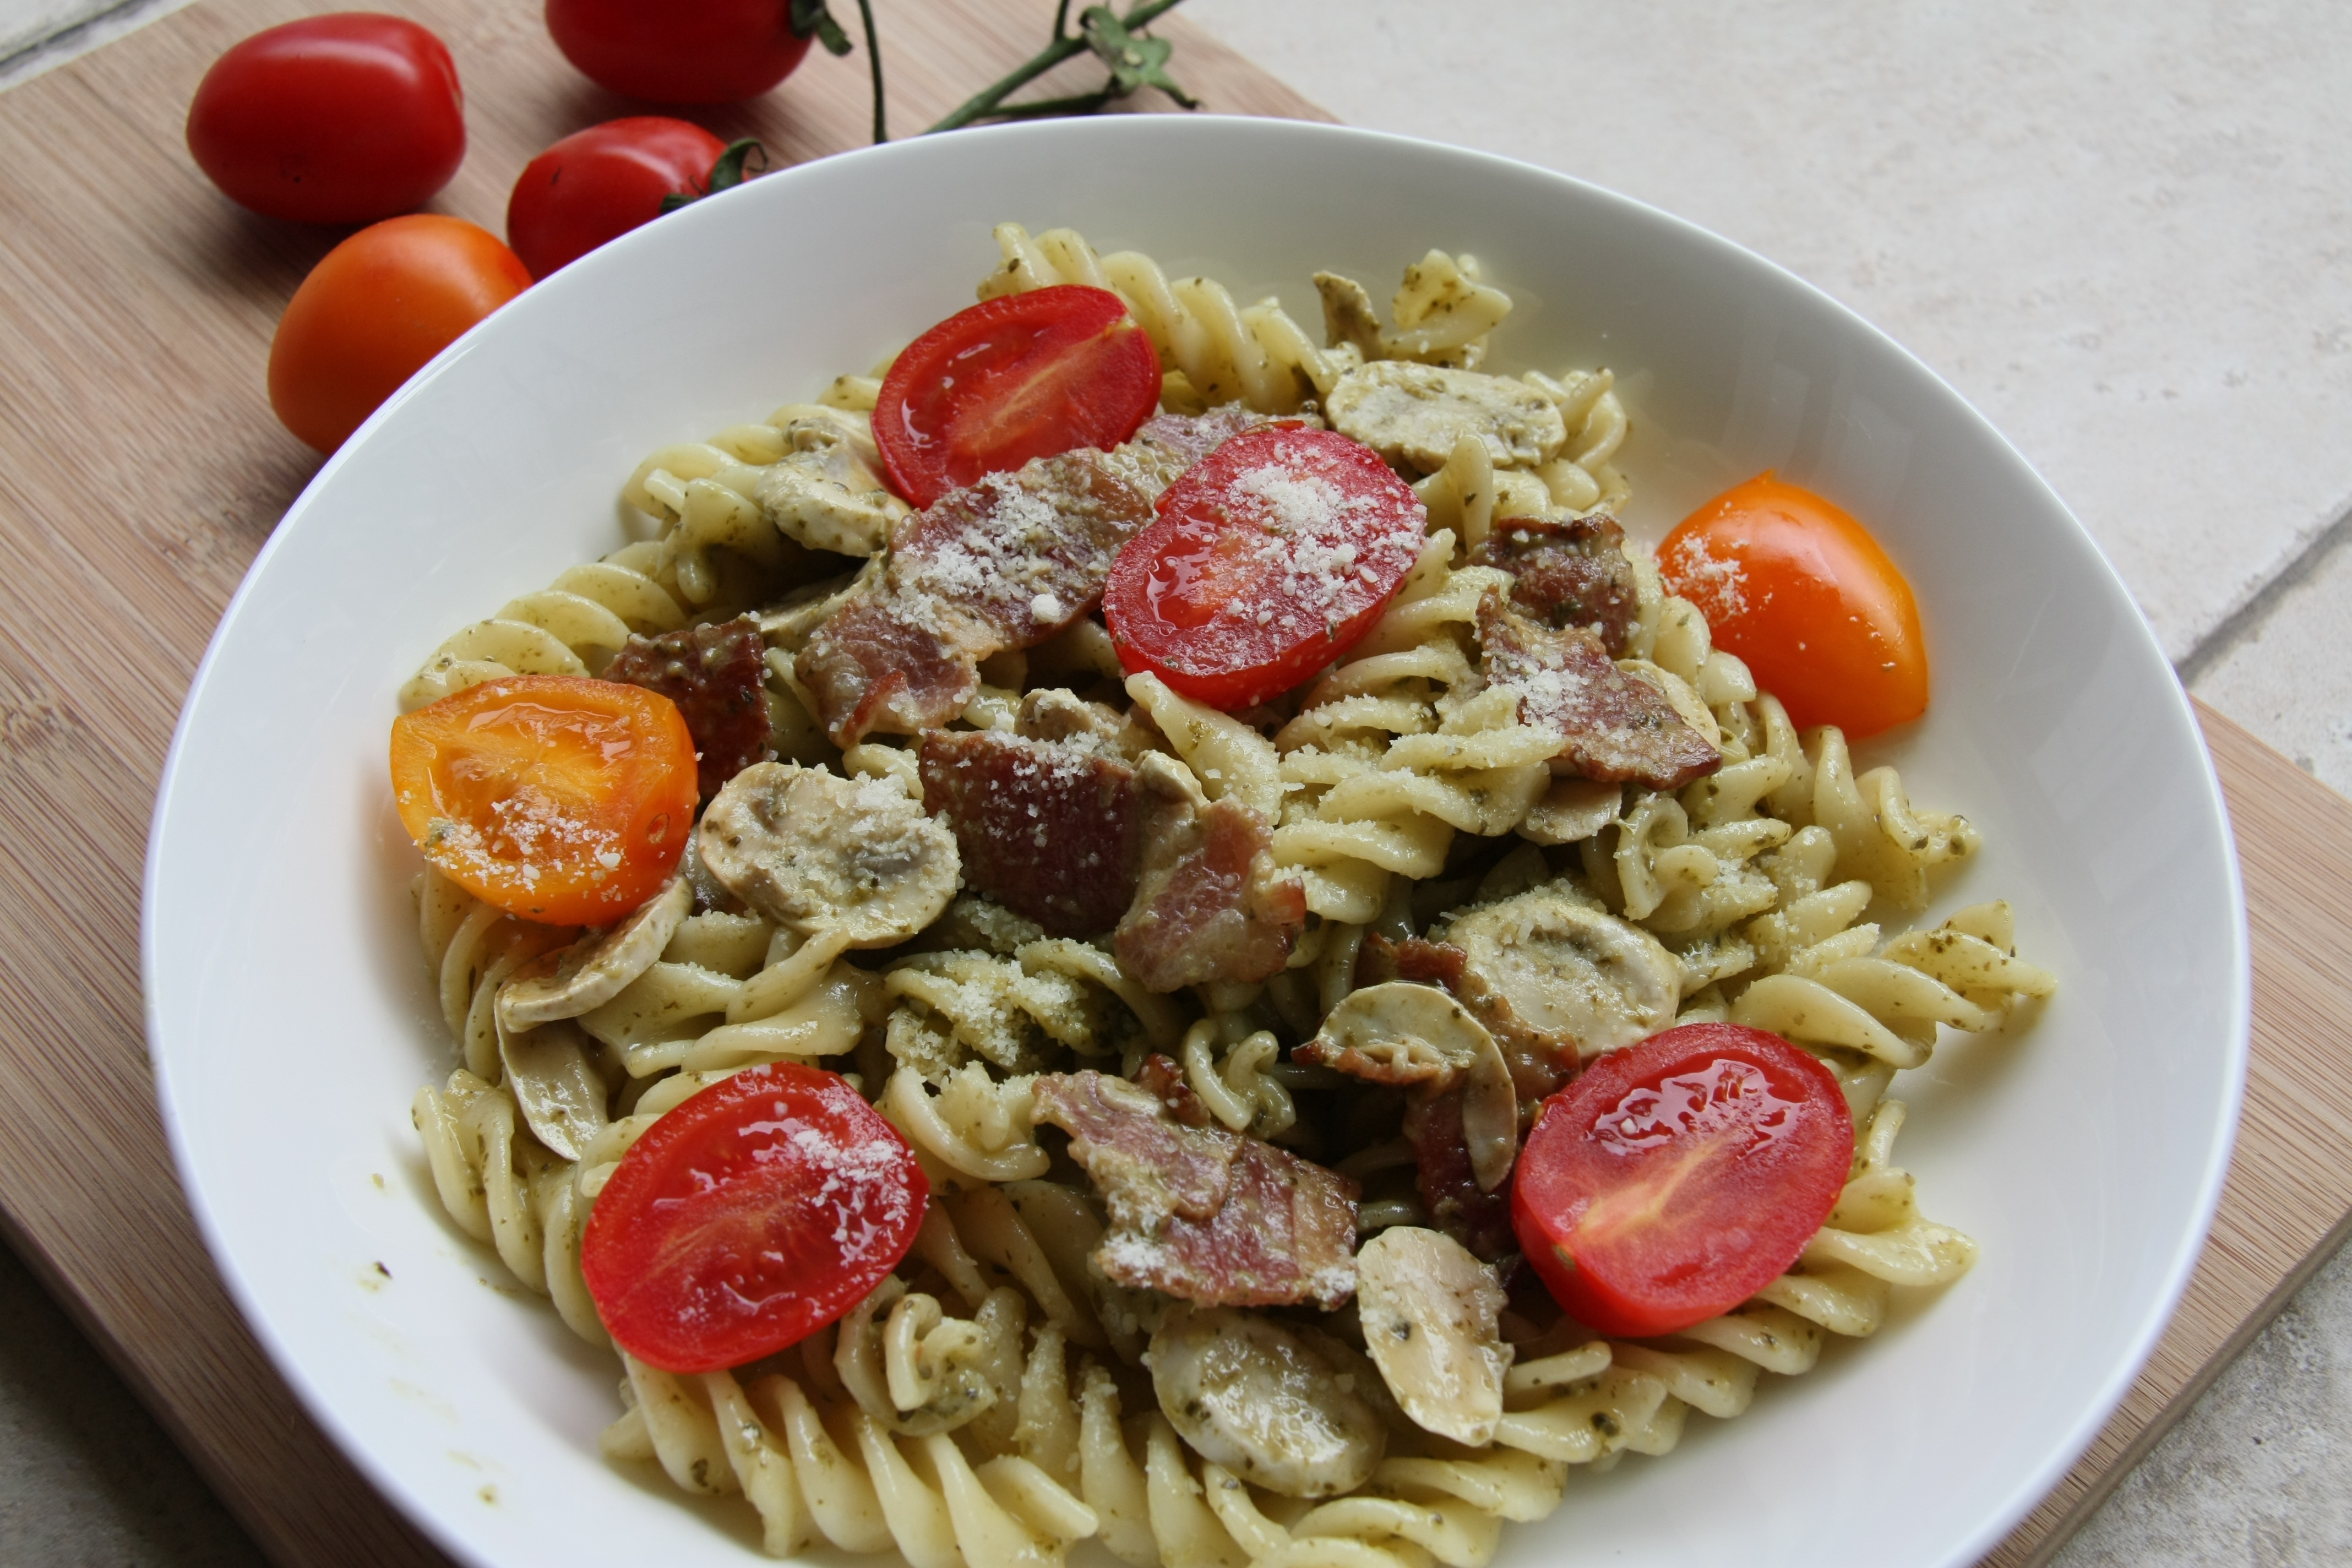
dish, meal, food, produce, breakfast, meat, cuisine, pasta, fusilli, tomato, western, spaghetti, vegetarian food, pasta salad, small fresh, cherry tomatoes, italian food, carbonara, european food